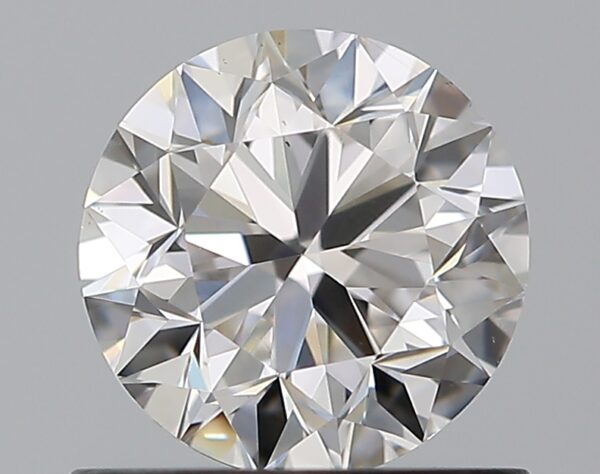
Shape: round
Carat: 0.8
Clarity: VS1
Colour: F
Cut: VG
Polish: EX
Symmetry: VG
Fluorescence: N
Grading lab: GIA
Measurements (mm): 5.78 x 5.82 x 3.73